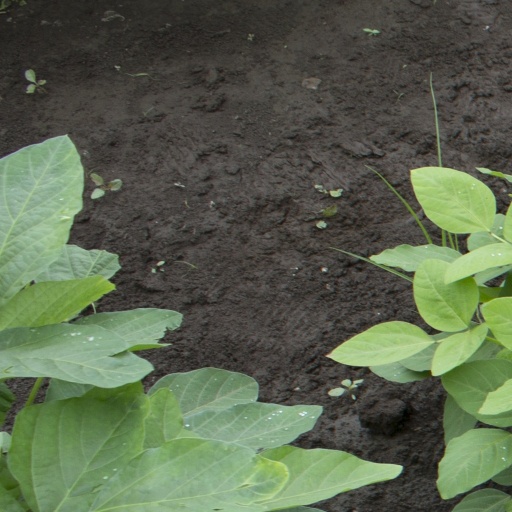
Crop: soybean